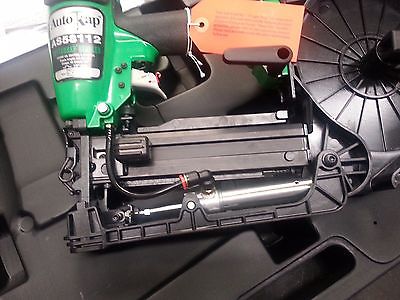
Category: stapler